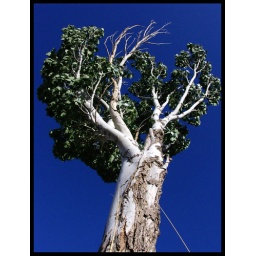
tree in blue sky